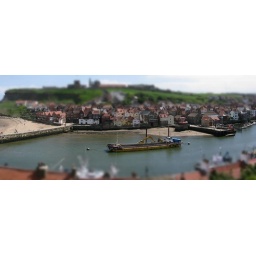
toy boat spotted in whitby.